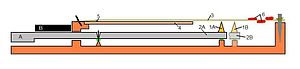
Klavichord / Opbygning
Klavichordets mekanik (bundet instrument): A. heltone, B. halvtone, 1A. heltones tangent, 1B. halvtones tangent, 2A. heltones tast, 2B. halvtones tast. 3. streng, 4. klangbund, 5. stift, 6. dæmperfilt og stemmenagle.
Et klavichord el. clavicord er et musikinstrument, hvis strenge anslås vha. et klaviatur med små hamre af messing. Navnet kommer af claves + chord.